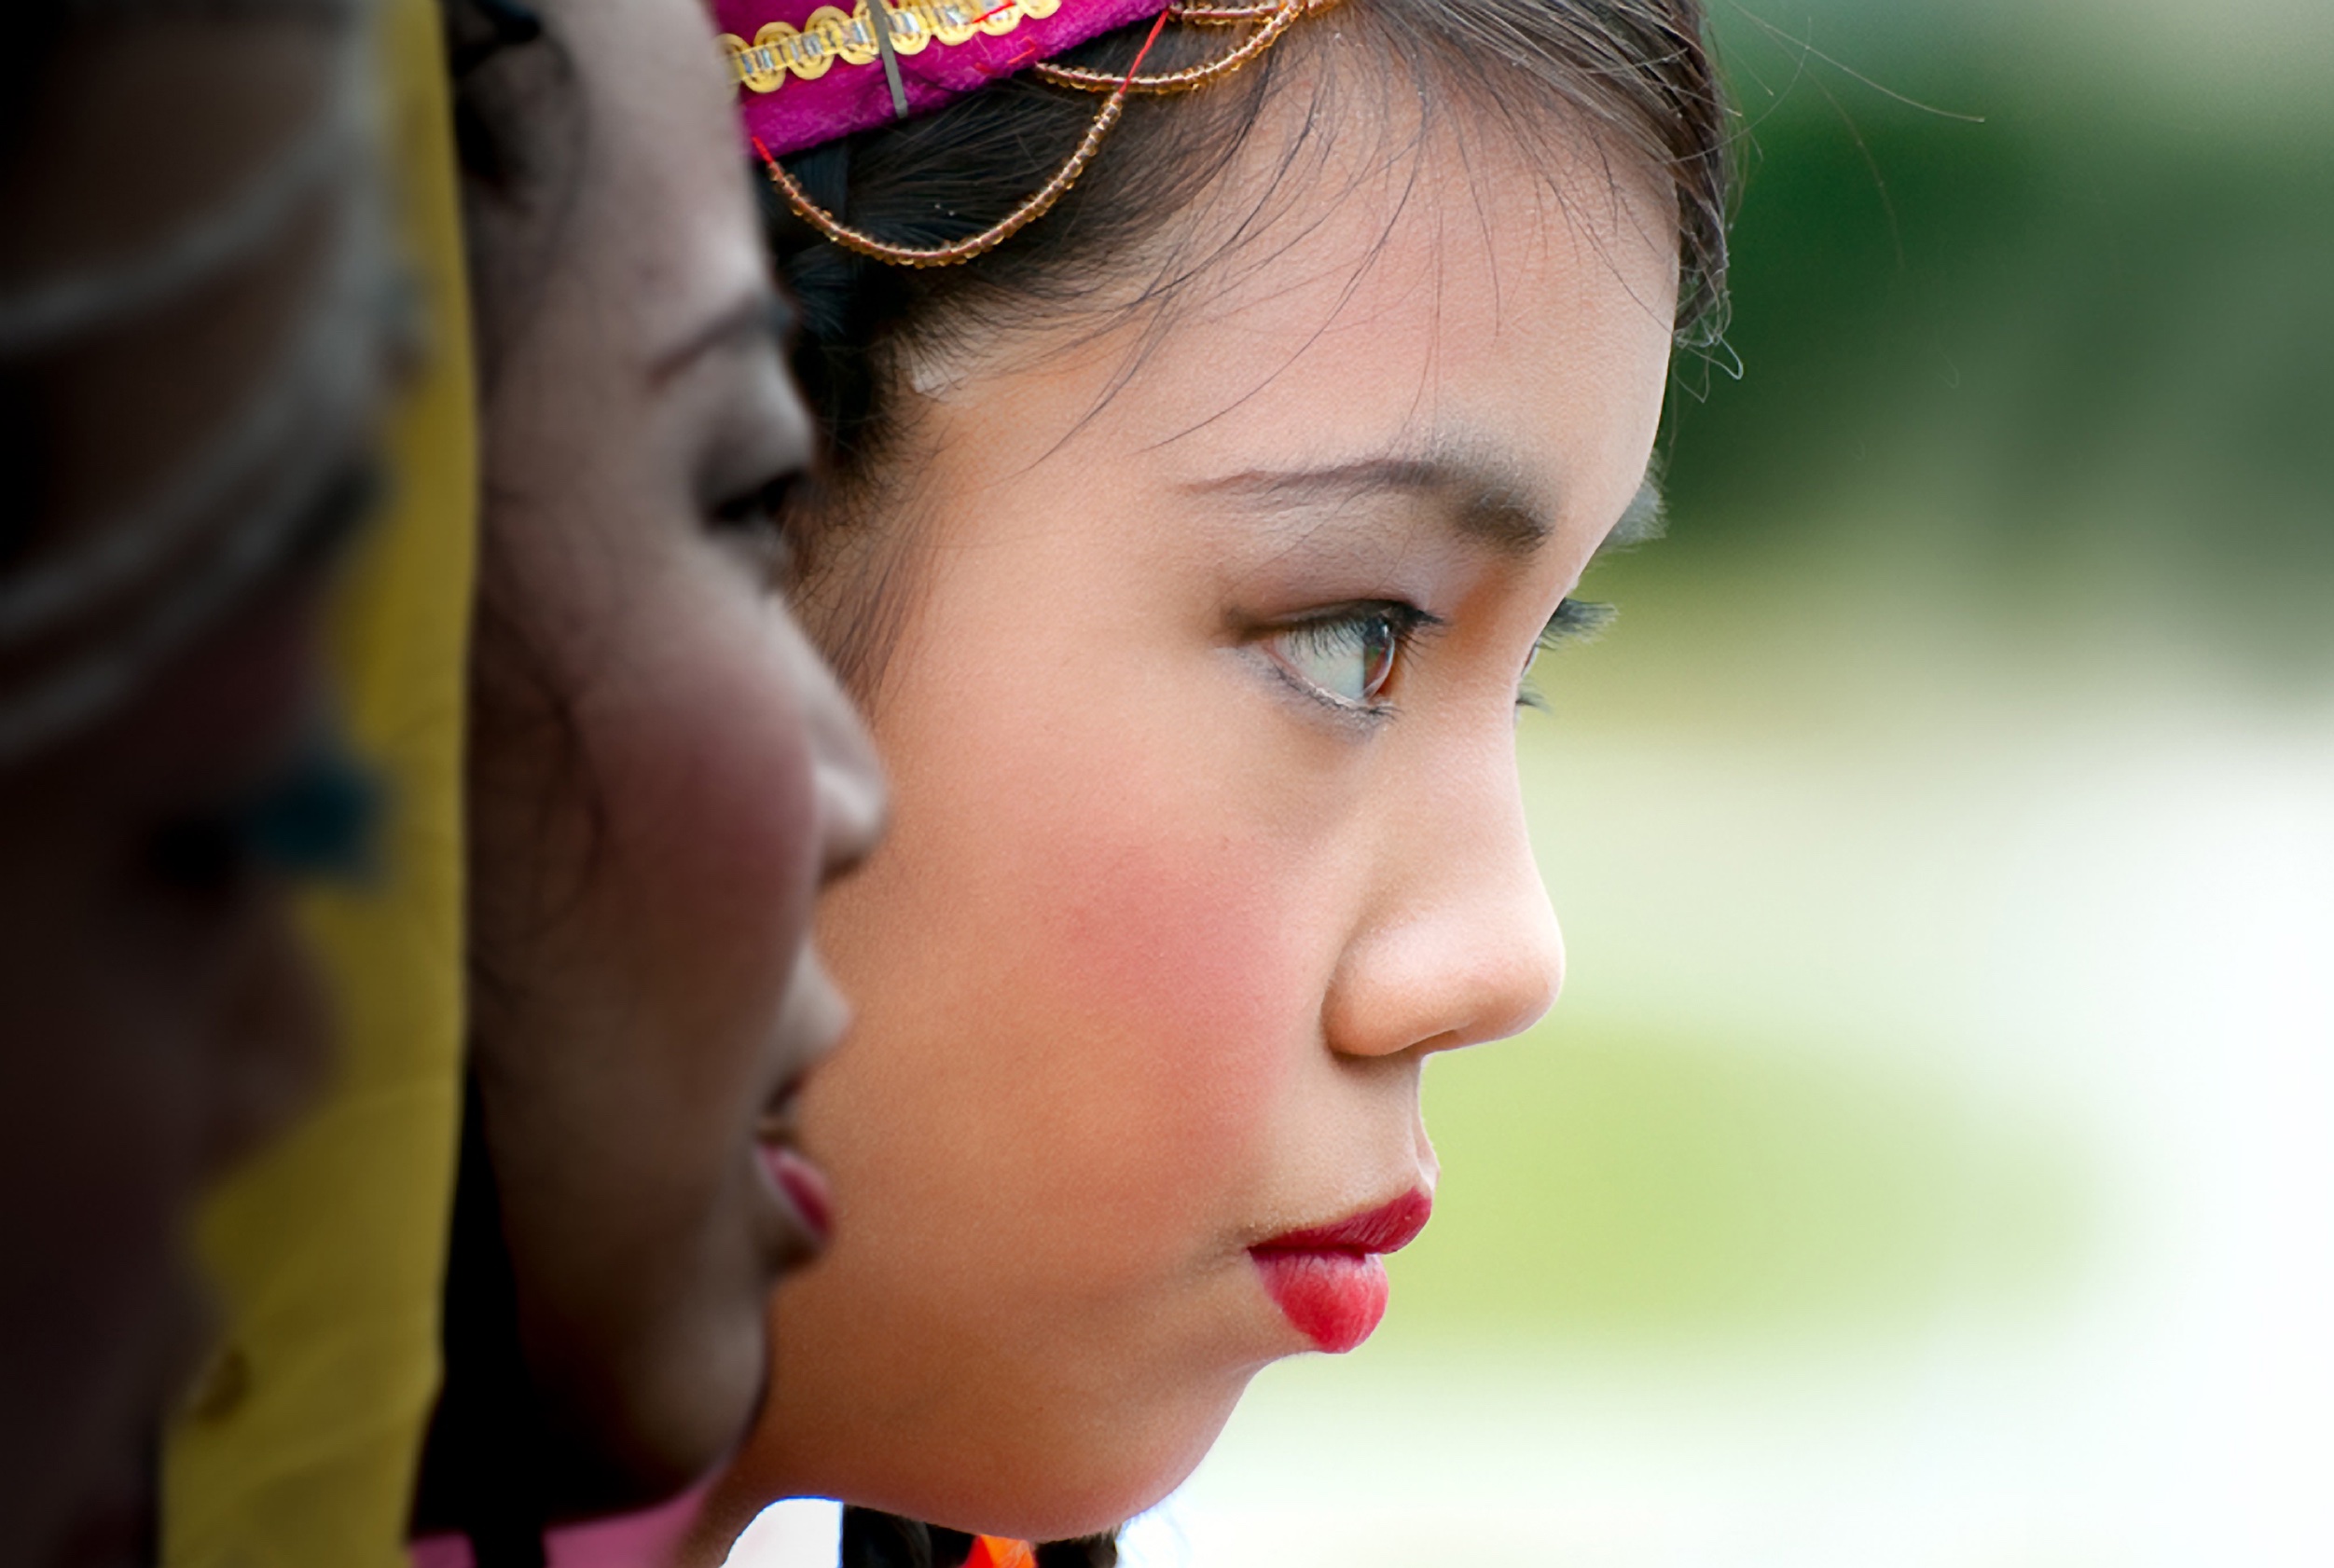
girl, photography, portrait, model, color, child, ear, hairstyle, close up, face, nose, toddler, eye, head, skin, beauty, organ, photo shoot, portrait photography, fashion accessory